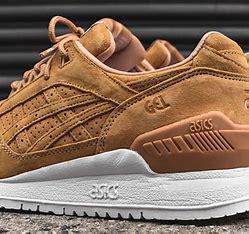
Brand: Asics
Model: Gel Respector